Brook, Heywood

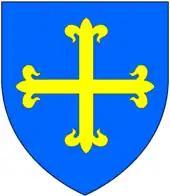
Arms of Paveley: "Azure, a cross flory or". Shape of cross as visible on the monument to Sir Ralph Cheney (d.1400) of Brook, in Edington Priory Church

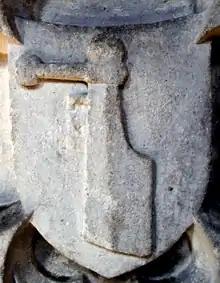
Heraldic badge of a rudder, first adopted by the Paveley family, as Aubrey stated concerning his visit to Brook Hall: "Mr Wadman would persuade me that this rudder belonged to the Paveleys who had this place here". It was later used by Sir Ralph Cheney and by Robert Willoughby, 1st Baron Willoughby de Broke, and appears sculpted on the monuments of both men

The earliest recorded holder is the Paveley family, which held it in the reign of Henry I of England 1100–1135). Rogers gives the descent of Brook as follows: